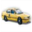
Label: automobile